Sechin Bajo

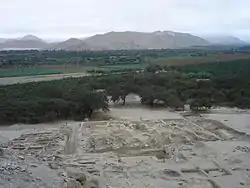
Archaeological site of Sechin Bajo overlooking the Sechin River Valley.

Sechin Bajo is a large archaeological site with ruins dating from 3500 BCE to 1300 BCE, making it not only one of the oldest centers of civilization in the Western Hemisphere, but also one of the oldest civilization centers on earth, although Gobekli Tepi is nearly twice as old. Sechin Bajo is located in the valley of the Sechin River, about from the Pacific Ocean and about northwest of Lima, Peru. Sechin Bajo is one ruin among many located in close proximity to each other in the valleys of the Casma and Sechin Rivers.